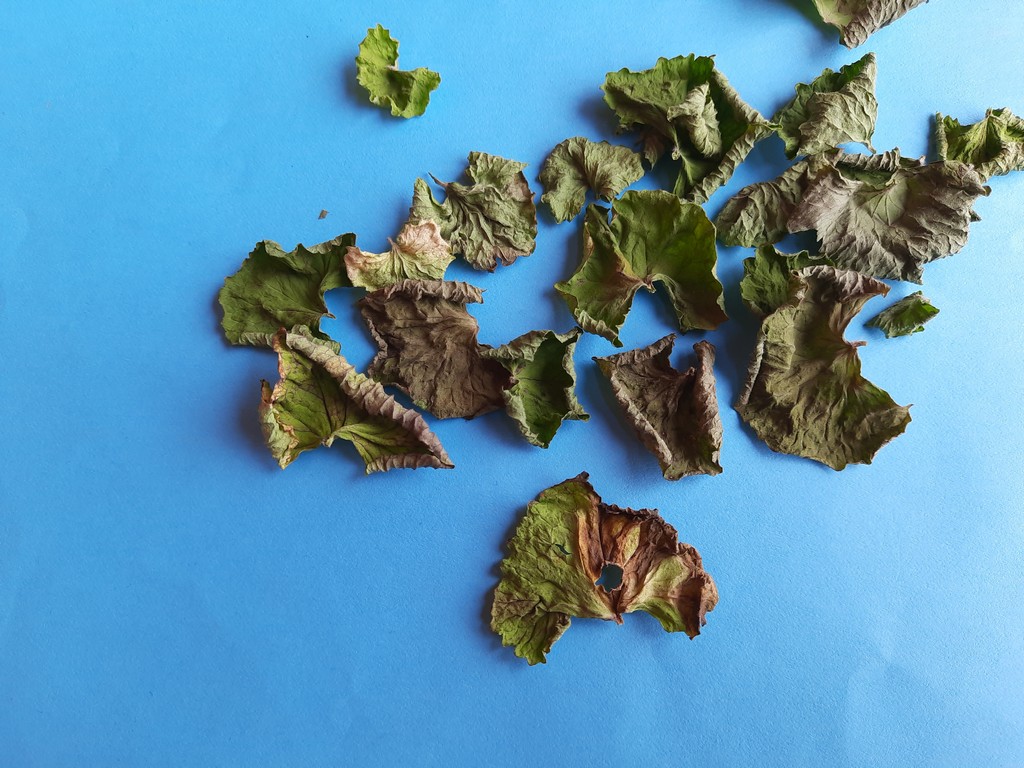
Label: Dried